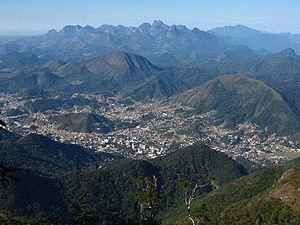
"Teresópolis est une ville de l’État de Rio de Janeiro au Brésil, sur une région montagneuse connue comme ""Região Serrana"". Le Parc National de Serra dos Órgãos se situe partiellement dans Teresópolis.